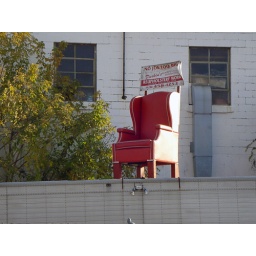
Big red chair on an upholstery shop roof in Lowell, MA